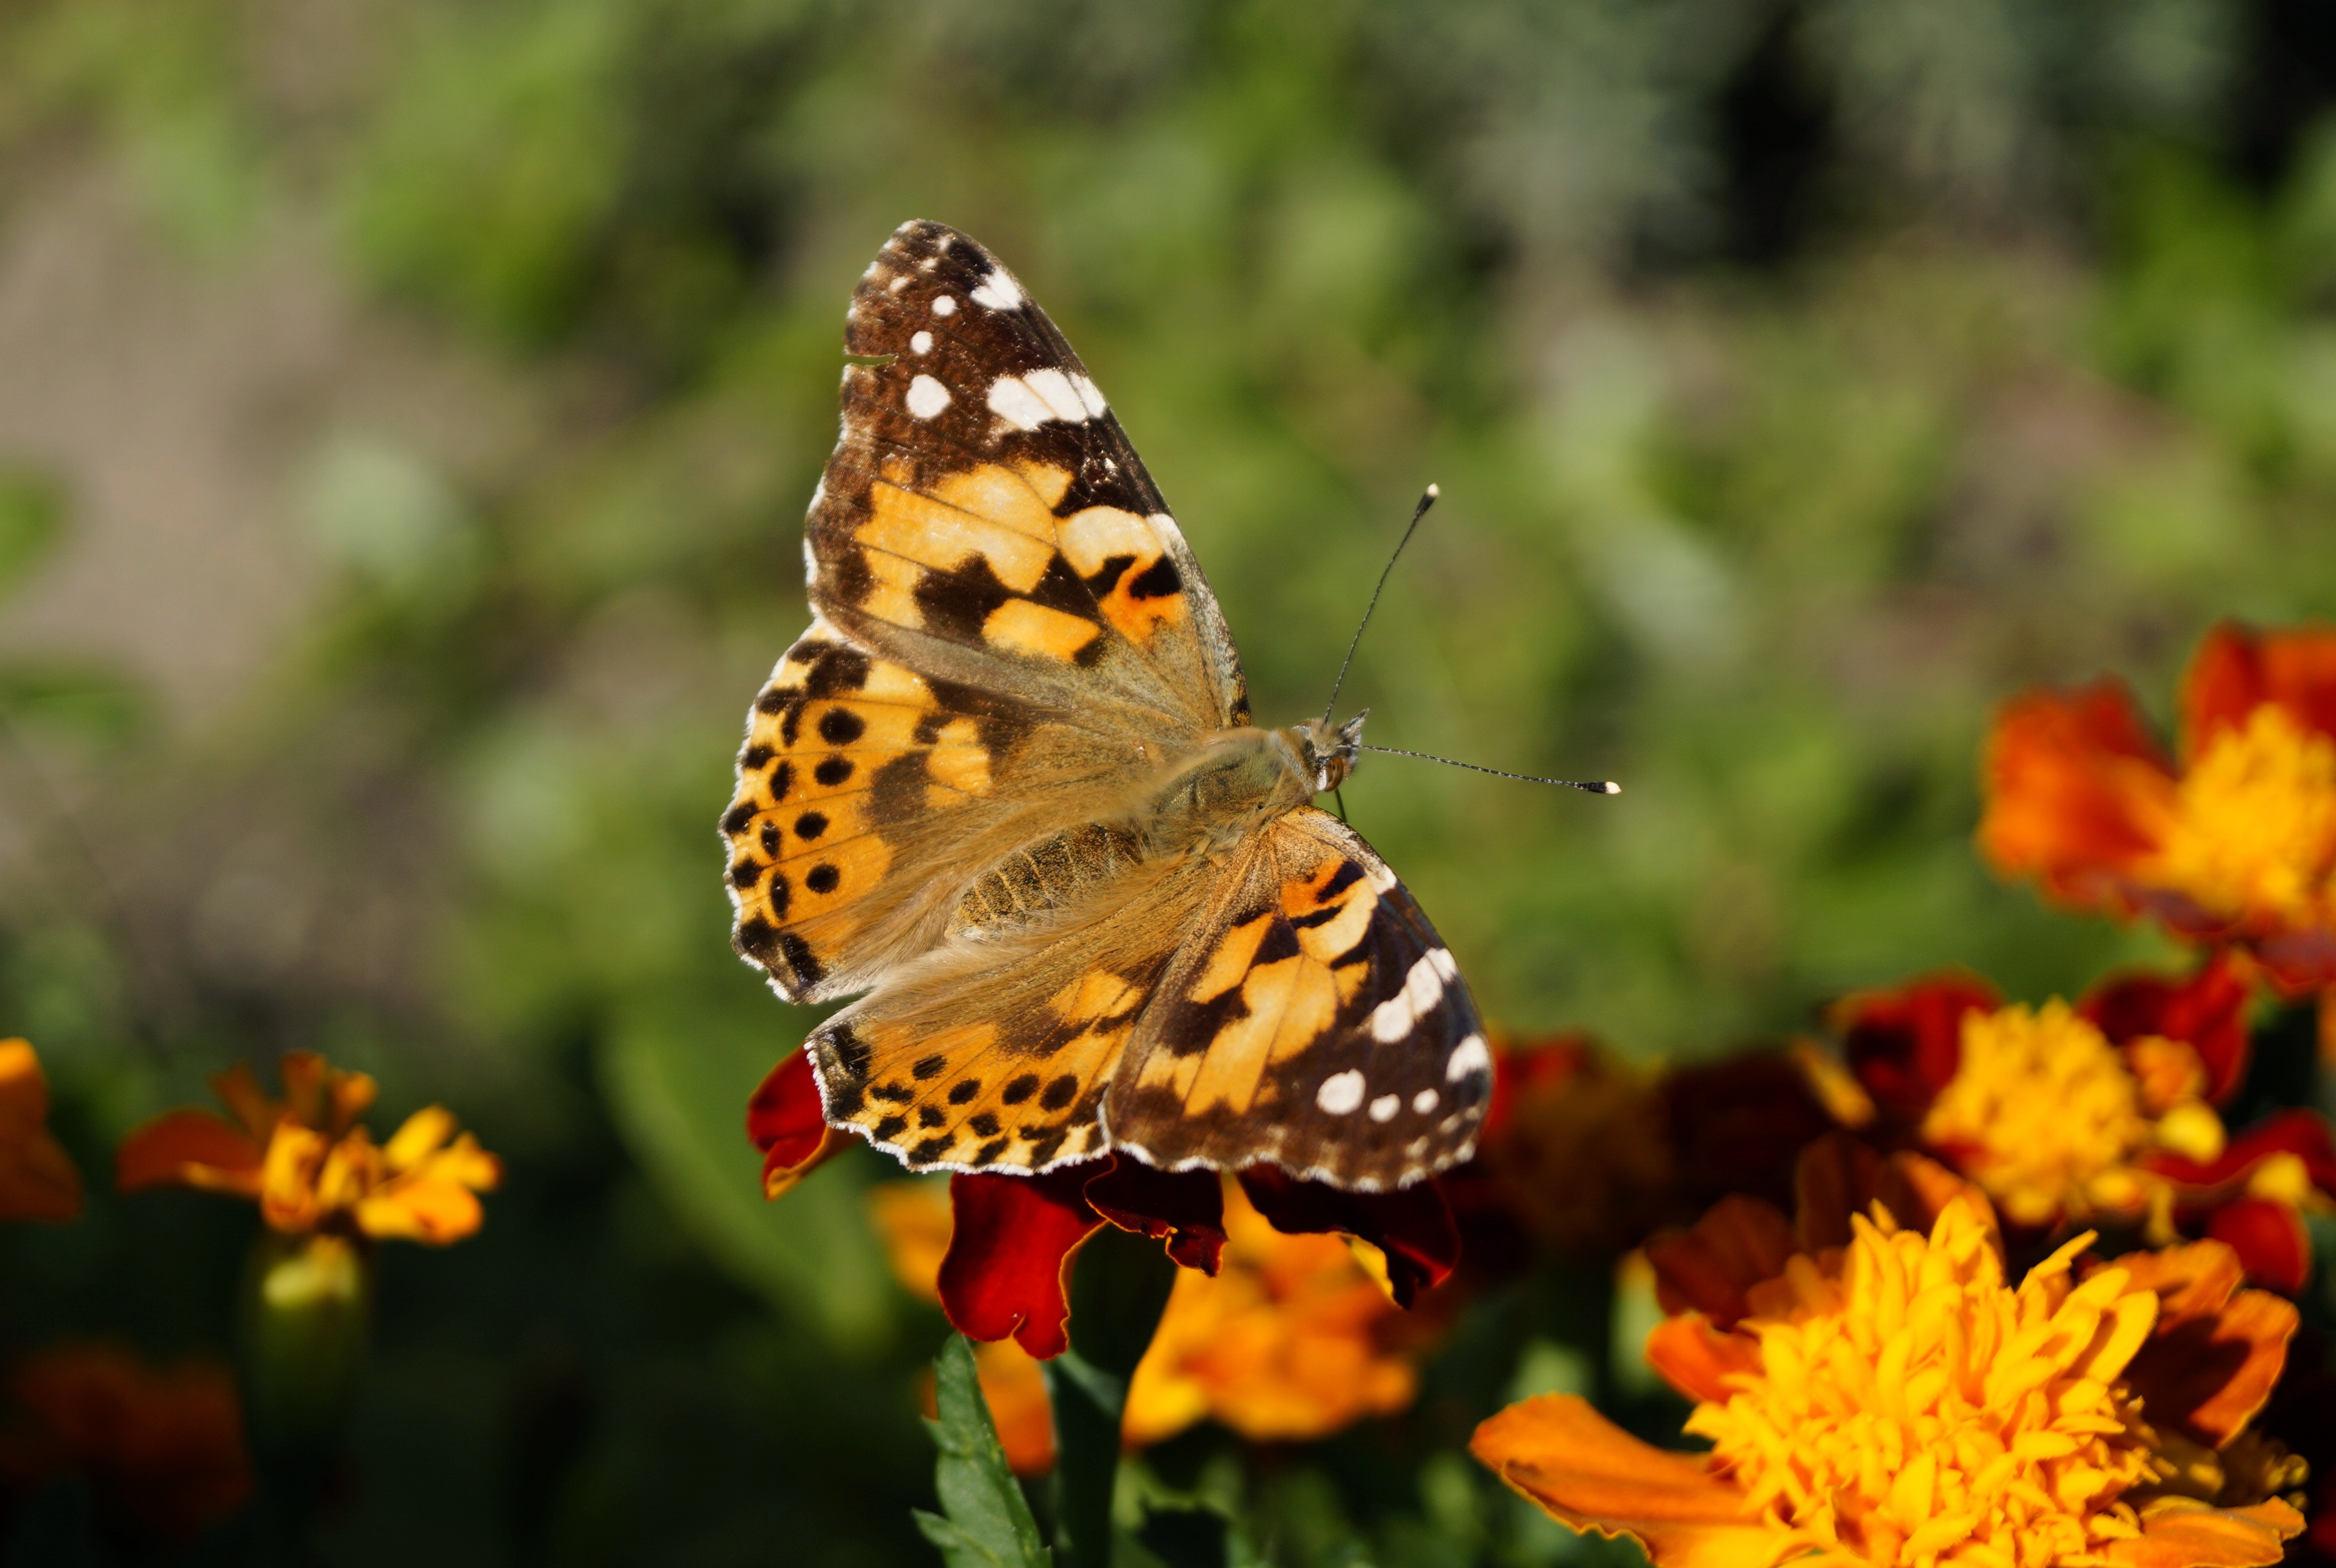
nature, plant, sunlight, flower, animal, summer, wildlife, color, insect, macro, botany, butterfly, yellow, flora, fauna, invertebrate, monarch butterfly, spotted, nectar, macro photography, arthropod, flying insects, pollinator, moths and butterflies